Initiation (1987 film)

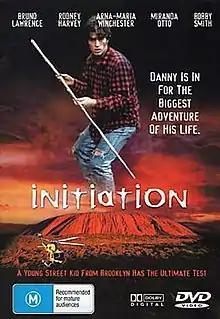
DVD cover

Initiation is a 1987 Australian adventure drama thriller film directed by Michael Pearce based on his idea and starring Bruno Lawrence and Rodney Harvey.